Louis Delétraz

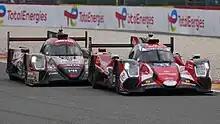
Delétraz ahead of the number 28 Jota Sport entry at the 2023 6 Hours of Spa-Francorchamps

In 2023, it was announced that Delétraz would be joining the Wayne Taylor Racing squad, driving the Acura ARX-06 GTP entry alongside Filipe Albuquerque and Ricky Taylor. He serves as a third driver, competing in the IMSA Michelin Endurance Cup in Daytona, Sebring and Petit Le Mans. In the opening race at the 24 Hours of Daytona, Delétraz and his team finished in second, ending up 4.190 seconds behind the Meyer Shank Racing with Curb-Agajanian Acura entry. The team would end up missing out on the title owing to contact between Albuquerque and championship rival Pipo Derani in the final race at Road Atlanta, an event where Delétraz qualified the #10 Acura on pole position, thereby scoring his first ever pole in endurance racing.